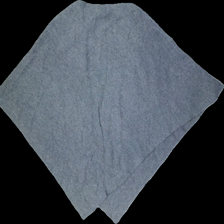
View: back
Type: Top
Category: Ladies
Brand: Holly And Whyte (Lindex)
Colors: Grey
Material: 52% nylon, 48% viscose
Cut: Regular, C-collar
Size: M
Season: All
Stains: Minor
Price range: 50-100
Recommended usage: Export